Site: brandenburg
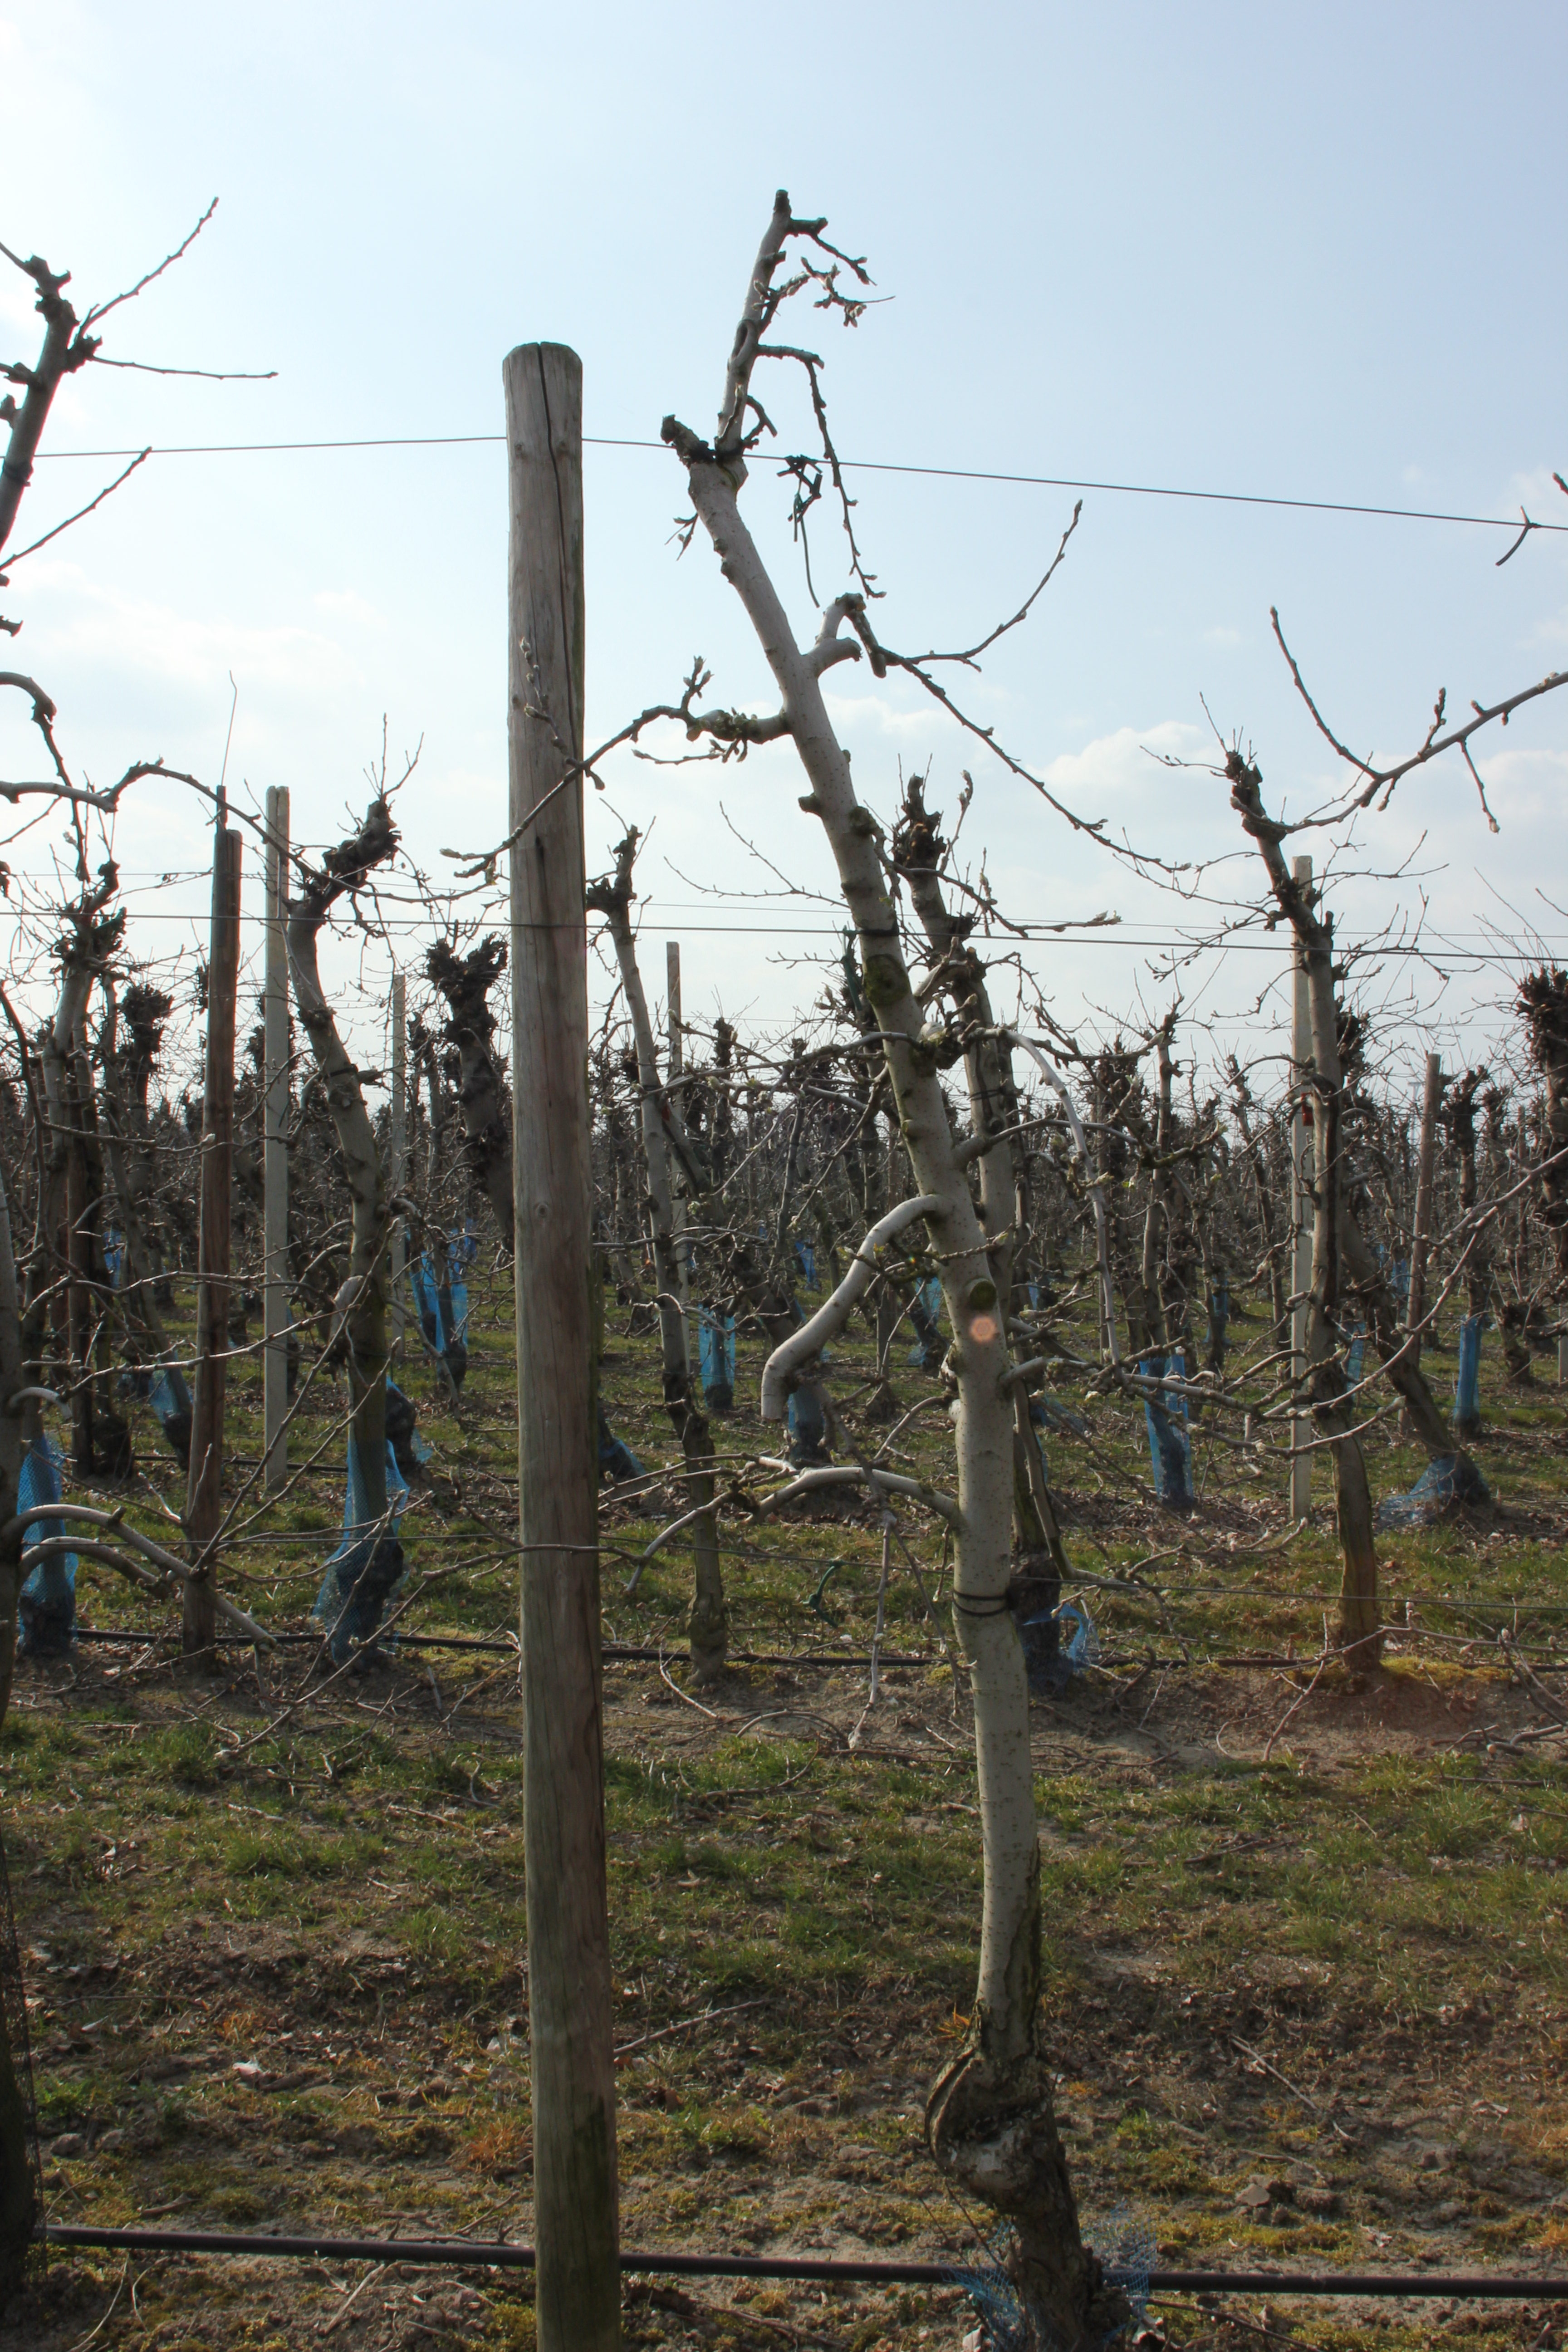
Growth stage (BBCH 03): Bud development